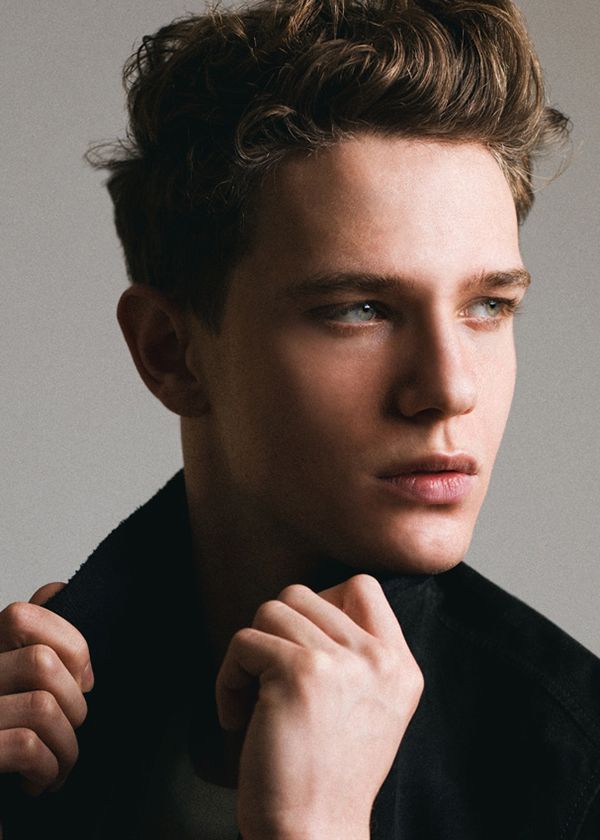
Label: Colored